Balkans theatre

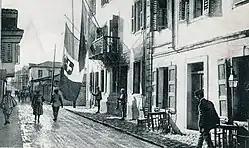
Italian soldiers in Vlorë, Albania during World War I. The tricolour flag of Italy, bearing the Savoy royal shield, is shown hanging alongside an Albanian flag from the balcony of the Italian prefecture headquarters.

Before direct intervention in the war, Italy had occupied the port of Vlorë in Albania in December 1914. Upon entering the war, Italy spread its occupation to the region of southern Albania beginning in the Autumn of 1916. Italian forces in 1916 recruited Albanian irregulars to serve alongside them. Italy, with the permission of Allied command, occupied Northern Epirus on August 23, 1916, forcing the Greek military to withdraw its occupation forces in the area.